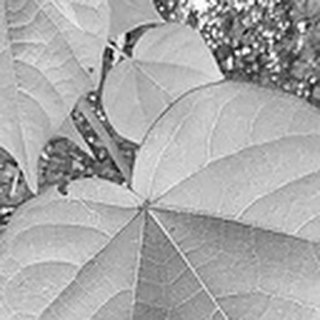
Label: healthy_cotton